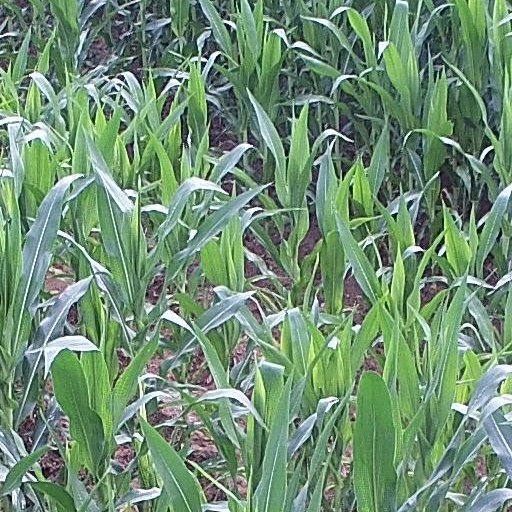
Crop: maize; corn